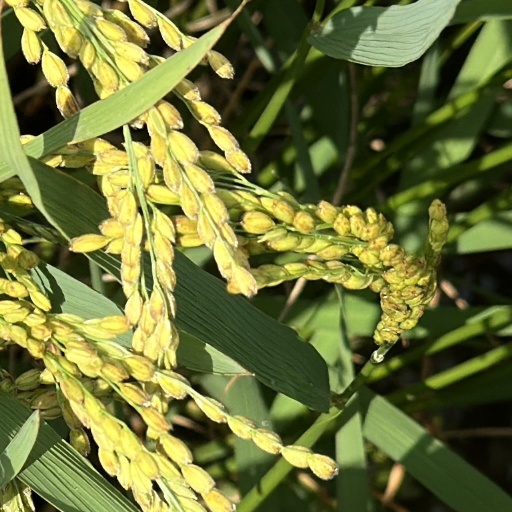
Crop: rice